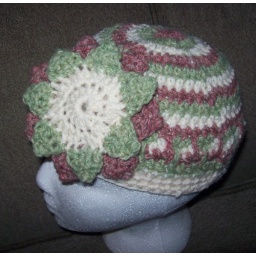
Wonderfully textured wool hat in heather green, heather rose and cream. Spike stitch accent and tri-coloured flower trim.